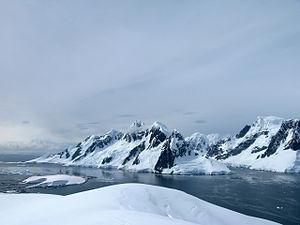
L’île Booth est une île escarpée située au large de la côte occidentale de la péninsule Antarctique, dans le nord-est de l’archipel Wilhelm, dont c'est, avec l'île Hovgaard, une des deux plus grandes îles. En forme de Y, l'île Booth mesure 8 km de long et s'élève à 980 m.